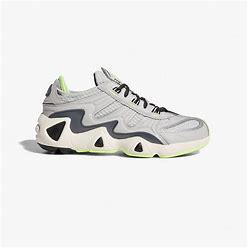
Brand: Adidas
Model: FYW S 97